List of Digimon Adventure (1999 TV series) episodes

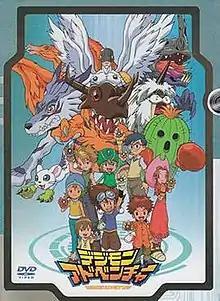

"Digimon Adventure" is an anime series produced by Toei Animation. It began broadcasting in Japan on Fuji Television on March 7, 1999, and ended on March 26, 2000. The series was directed by Hiroyuki Kakudō and produced by Keisuke Okuda, featuring music composition by Takanori Arisawa and character designs by Katsuyoshi Nakatsuru. The story revolves around a group of elementary school students known as the DigiDestined, who are transported to a parallel Digital World and find themselves in a quest to save it from evil forces with the help of their partner creatures. The series was followed in 2000 with a sequel titled "Digimon Adventure 02".